Melanie C

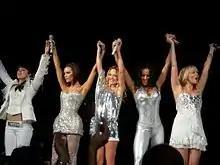
Spice Girls performing in 2007

On 28 June 2007, the Spice Girls held a surprise press conference at The O2 Arena announcing that they were reuniting to embark on a worldwide concert tour, The Return of the Spice Girls, starting in Vancouver on 2 December. They received £10 million (approximately $20 million) each for the tour. Filmmaker Bob Smeaton directed an official documentary on the reunion. It was entitled "Giving You Everything". At the same time, Chisholm released the fourth single of her album, "This Time", features the B-side "We Love to Entertain You", which was used for 2007's Pro7 Starforce campaign in Germany. The song peaked at number 94 in the UK and 69 in Germany. On 5 November, the Spice Girls released their return single, "Headlines (Friendship Never Ends)", also announced as the official Children in Need charity single and performed at Victoria's Secret Fashion Show. The song peaked at number 11, becoming the first song to not reach the top 10. The music video was directed by Anthony Mandler and the girls used exclusive clothes designed by Roberto Cavalli. They released a compilation album, the "Greatest Hits" in November, including the singles, the 1997 Pepsi's theme "Move Over" and two new songs, "Voodoo" and "Headlines (Friendship Never Ends)". The compilation sold 6 million copies.